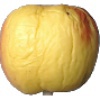
Label: Apple Red Yellow 1